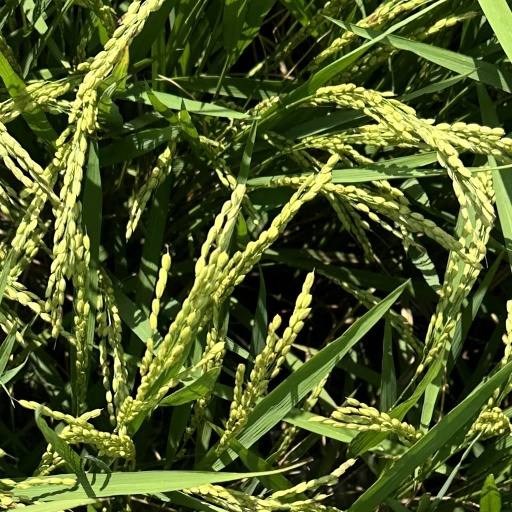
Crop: rice